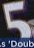
Number: 5